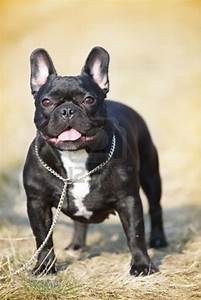
Label: cane